History of the Canton of Aargau

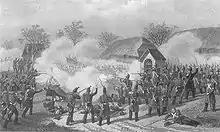
Battle of Geltwil

During the Swabian War of 1499, peasants from the Mettau Valley plundered the neighbouring villages in Bernese Aargau with the acquiescence of Austria. In response, the villages north of the Staffelegg were devastated by the Bernese and Fribourgs. In the "Rappenkrieg" (1612 to 1614), the Fricktal farmers unsuccessfully defended themselves against a tax increase. Between 1633 and 1638, the Fricktal was one of the few areas of present-day Switzerland to be directly affected by the Thirty Years' War. Swedish, French and Austrian troops marched through the region. The Battle of Rheinfelden took place in 1638, resulting in a victory for the reformed side. Ultimately, more than a third of all houses in the Fricktal were destroyed, and the impoverished population required decades to overcome the consequences of the wars.